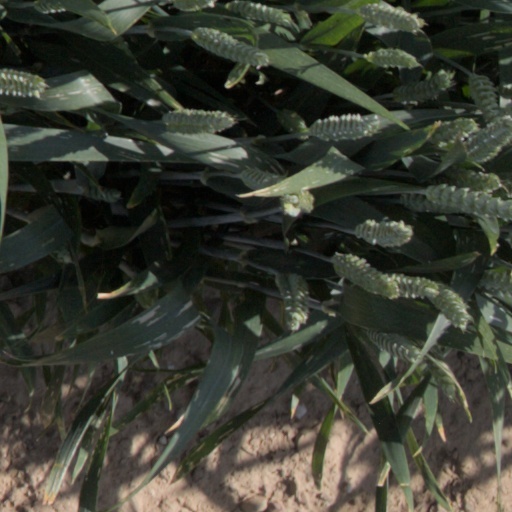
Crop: wheat